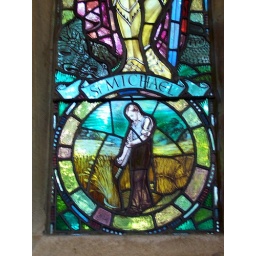
Holdsworth window detail - Under St Michael in memory of Michael Holdsworth missing 1942 flying from Malta.